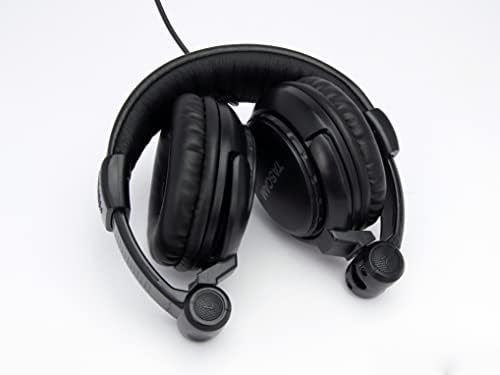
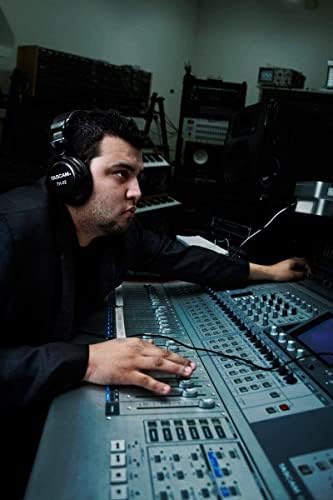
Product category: headphones
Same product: yes